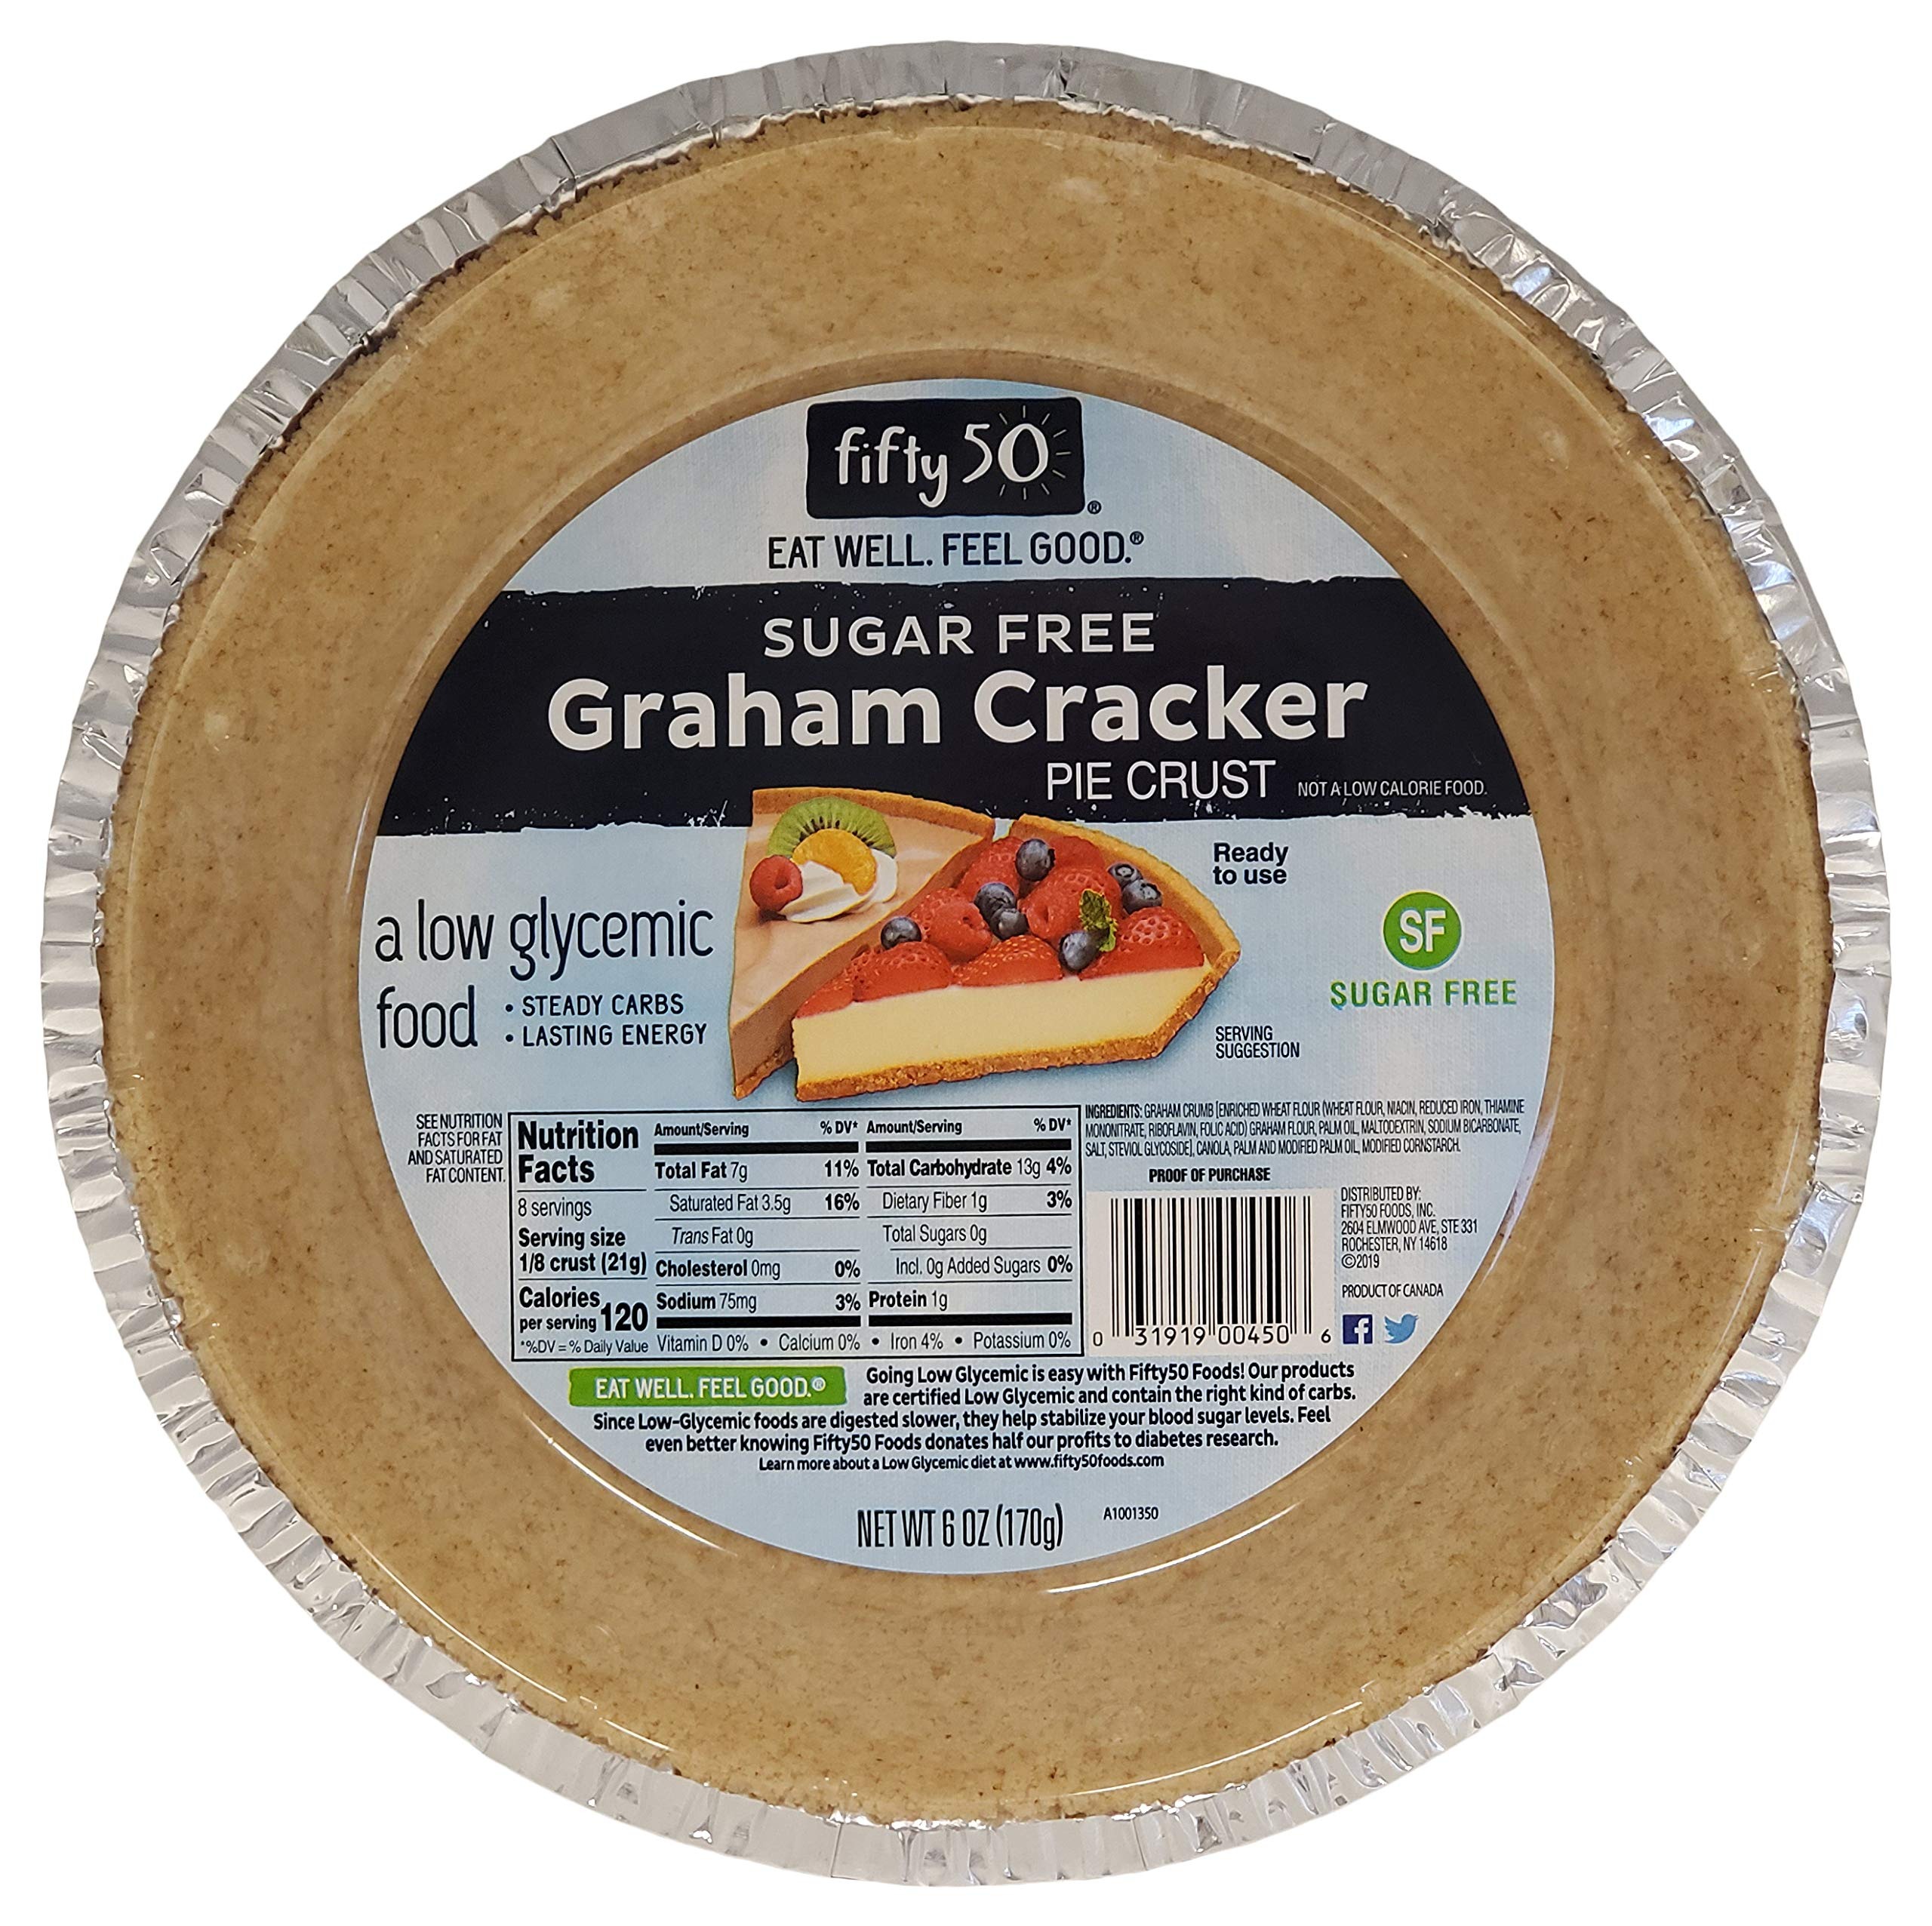
Item Name: FIFTY 50 Foods Sugar Free Ready to Eat Graham Cracker Pie Crust, 6 Ounce (Pack of 6)
Bullet Point 1: MAKE ANY PIE SUGAR FREE - Just fill our Fifty50 Pie Crust with your favorite fresh fruit, sugar free pudding, or any filling you love.
Bullet Point 2: ENERGY BURST- A low glycemic diet will not only help to improve your blood glucose control, it can also help produce an even flow of energy throughout the day and make you feel more energetic.
Bullet Point 3: SUPPORTS YOUR DIET- Our sugar free Pie Crusts will work with your current dietary regimen so you can maintain the calorie and carbohydrate levels recommended by your physician, dietitian or diabetes educator and still eat 'Low GI'.
Bullet Point 4: QUALITY INGREDIENTS - Enjoy A Sugar Free, 0 Trans Fat, Low Glycemic, treat with our Fifty50 Pie Crusts.
Bullet Point 5: DID YOU KNOW?- Since 1991, Fifty50 has given half of its profits to fund diabetes research, totaling more than $14 million to help prevent, treat and find a cure for the disease.
Product Description: Fifty50 Foods is making it easier for people to live a Low-Glycemic lifestyle with the industry's broadest category of certified branded great tasting products. Our products contain carbs low on the Glycemic Index (GI) so they are digested slower and help maintain blood sugar levels. Today, our products are not only for people with diabetes. Many have found the benefits of adopting a diet comprised of foods that are low on the Glycemic Index (GI). We aim to create the broadest category of healthy, great-tasting certified Low-Glycemic foods so that we can all maintain a healthy diet, feel our best and eliminate the potential health risks associated with blood sugar fluctuations.
Value: 36.0
Unit: Ounce

Price: 36.79